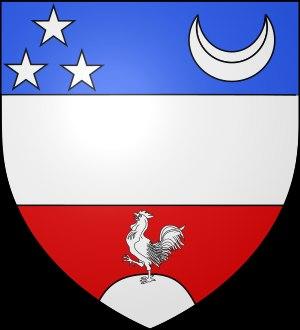
La famille Dalamel de Bournet est une famille subsistante d'ancienne bourgeoisie française, originaire du Vivarais.